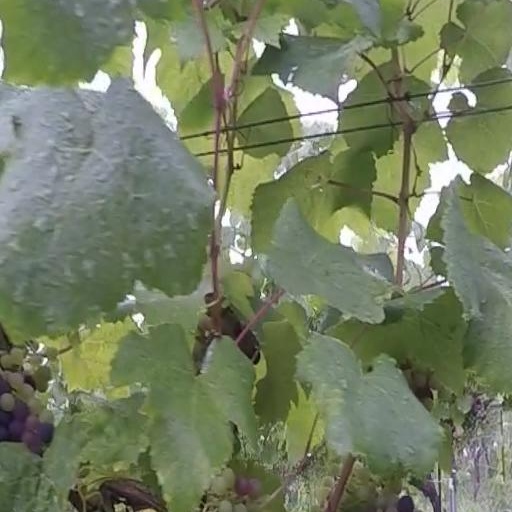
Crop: grape